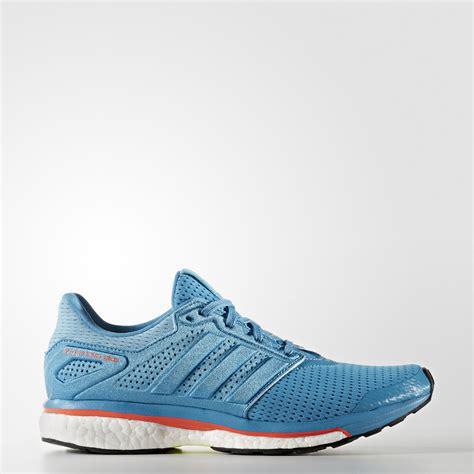
Brand: Adidas
Model: Supernova